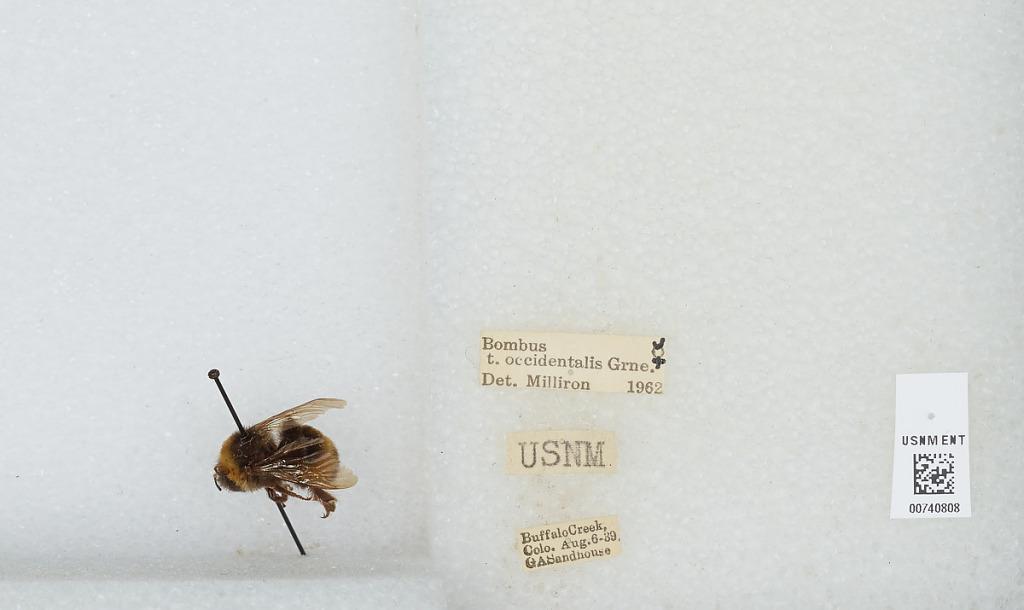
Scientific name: Bombus (Bombus) occidentalis Greene
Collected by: G. Sandhouse
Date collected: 1939-8-6
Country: United States
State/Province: Colorado
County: Jefferson
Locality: Buffalo Creek
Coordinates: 39.6361, -105.347
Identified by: Milliron